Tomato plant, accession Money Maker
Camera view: bottom (45 deg); turntable rotation: 270 degrees
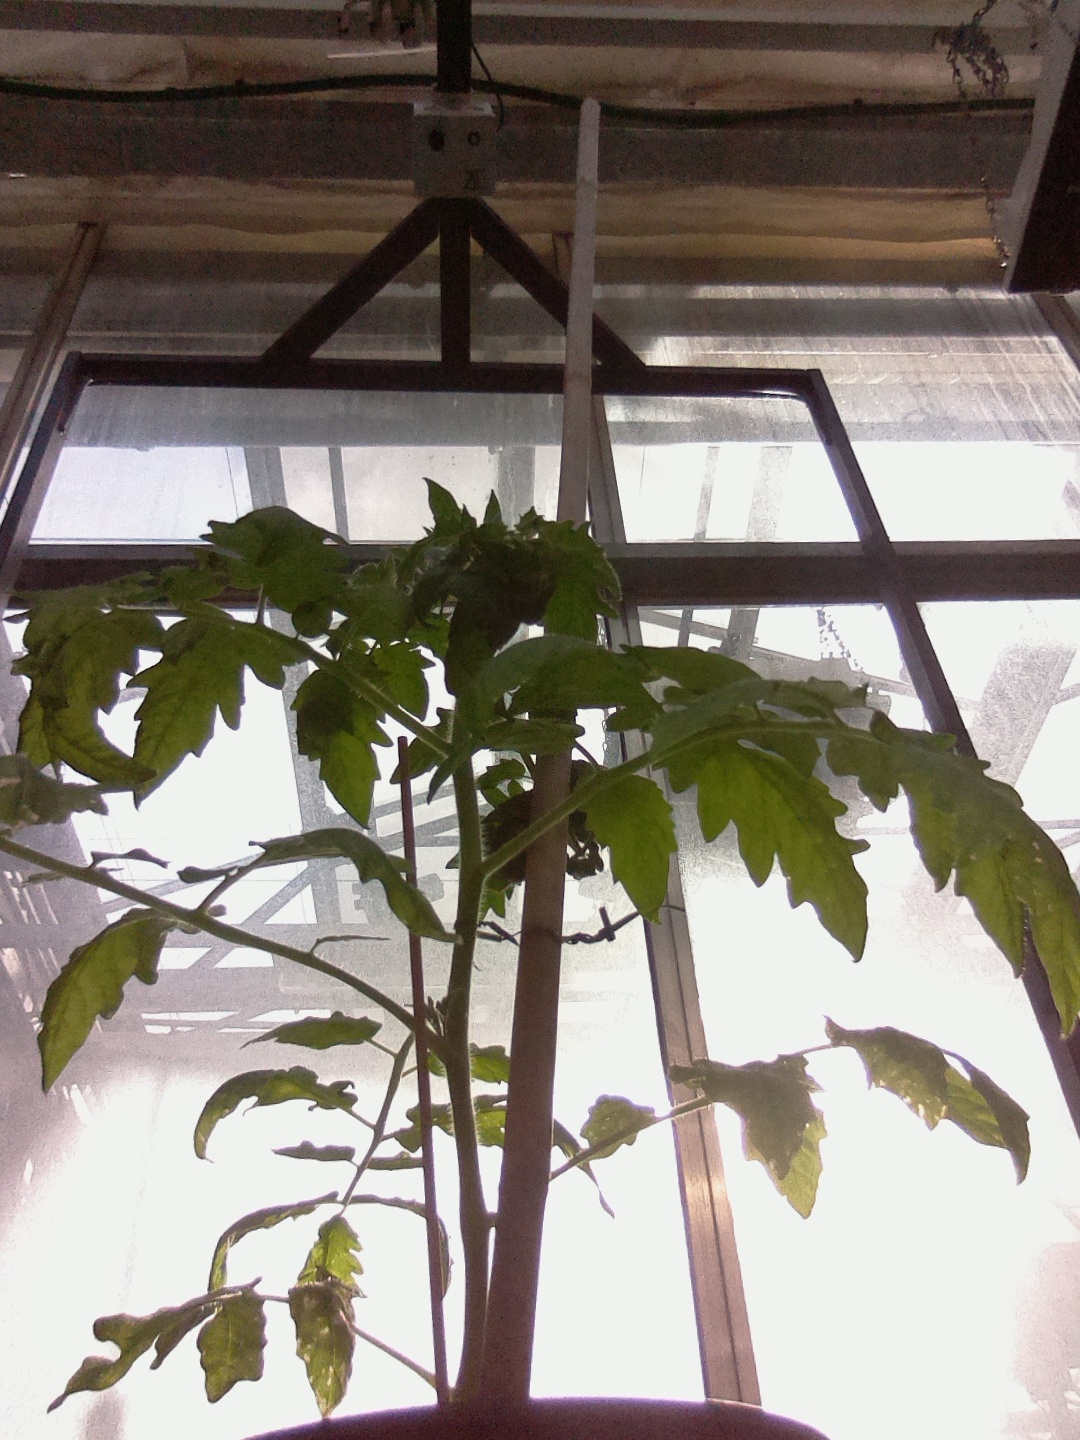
BBCH growth stage 14: 8 of true leaves visible